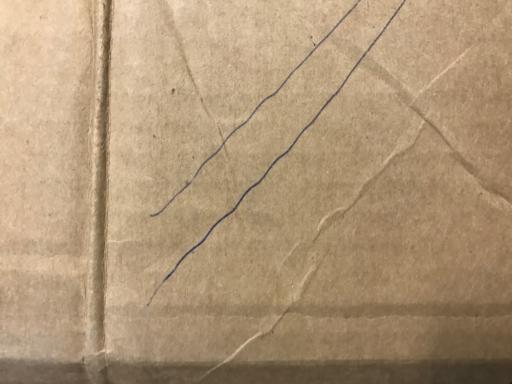
Waste category: cardboard